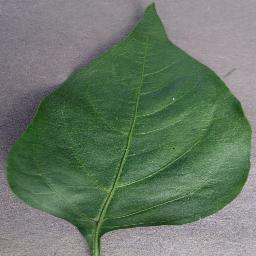
Label: Pepper,_bell___healthy